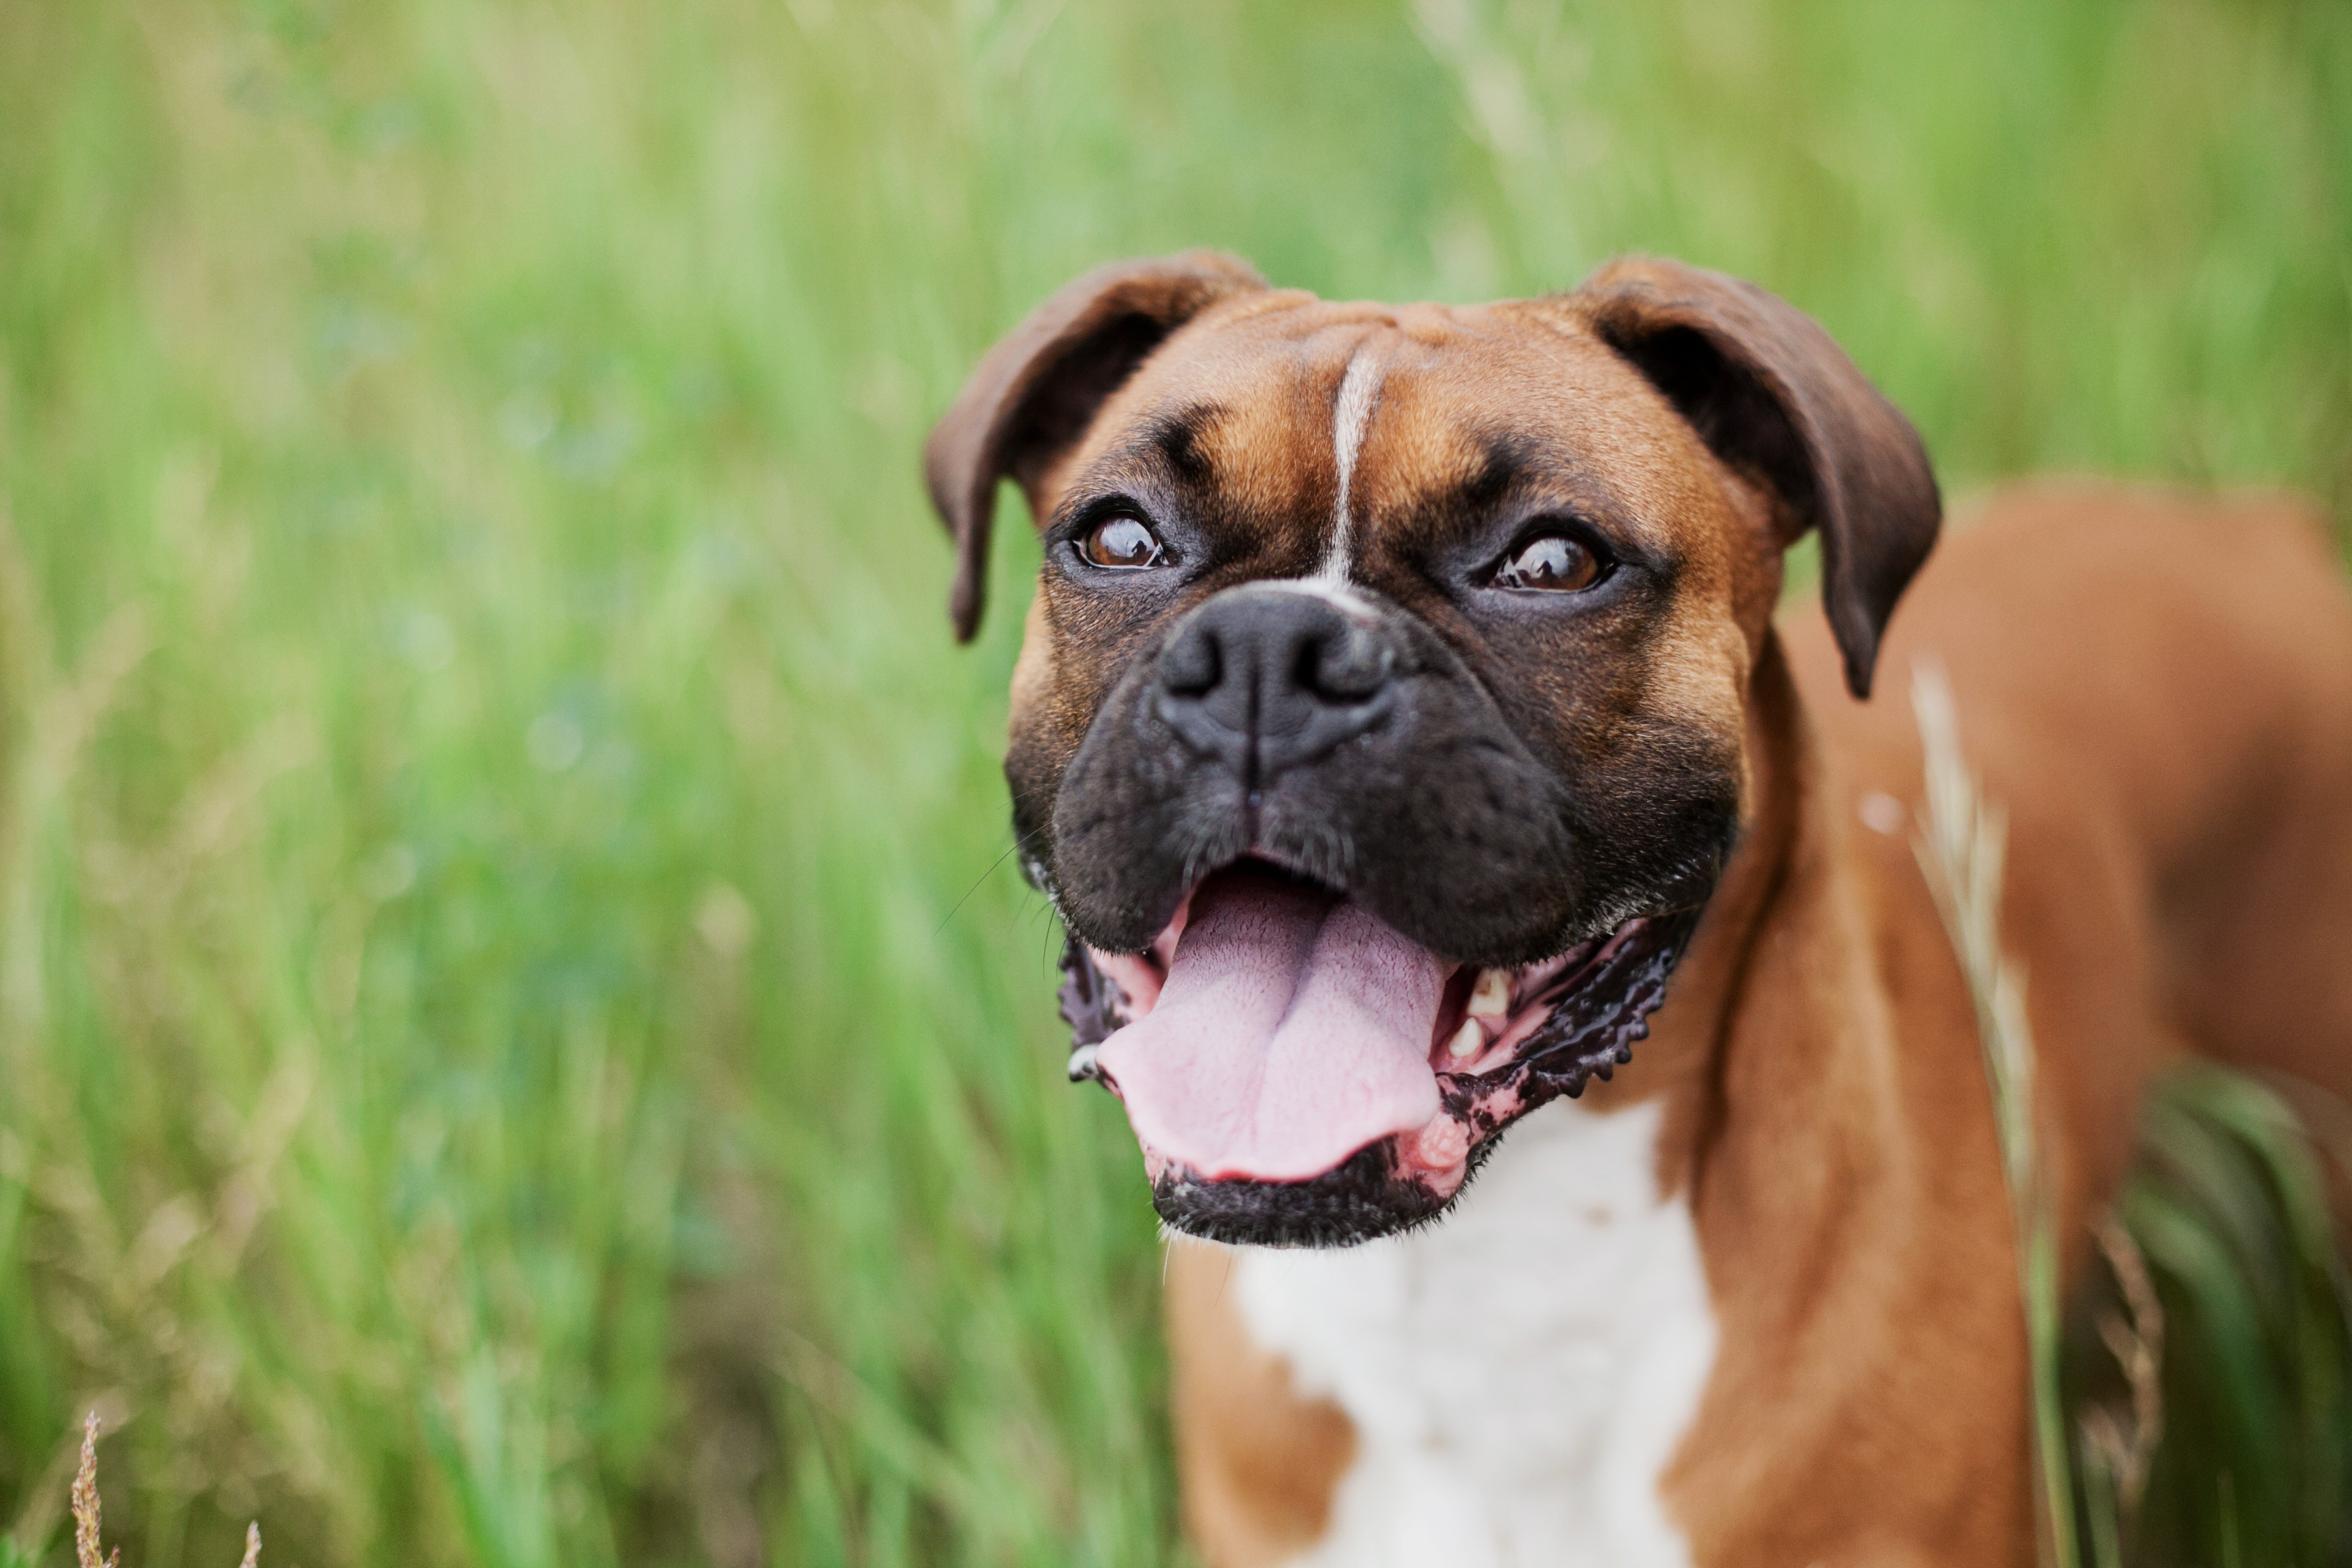
puppy, dog, animal, canine, looking, pet, portrait, mammal, friend, boxer, face, head, vertebrate, tongue, domestic, dog breed, breed, doggy, purebred, bullmastiff, boerboel, dog like mammal, carnivoran, dog crossbreeds, olde english bulldogge, boxer bog